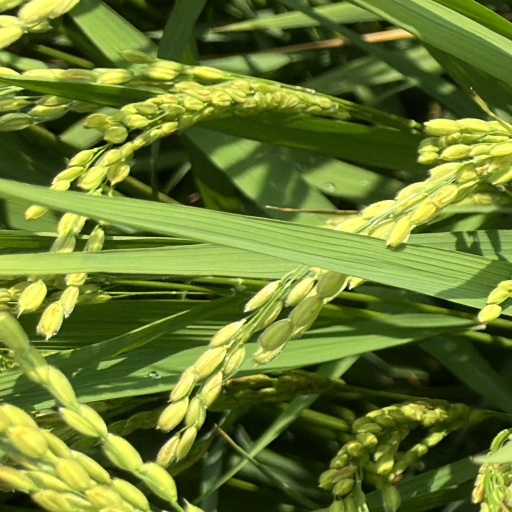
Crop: rice